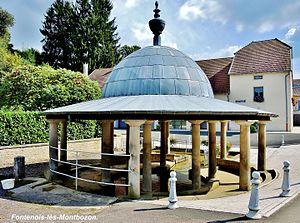
Fontaine-lavoir de Fontenois-lès-Montbozon